Windows Media Player

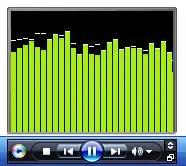
Windows Media Player 11 running in mini-mode (in Windows XP MCE) showing the "Bars" preset of the "Bars and Waves" visualization

While playing music, Windows Media Player can show visualizations. The current three visualizations are Alchemy, which was first introduced in version 9, Bars and Waves, which has been used since version 7, and Battery, introduced version 8. Versions 7 and 8 included with Me and XP respectively includes an additional visualization called "Musical Colors", which is not present in out-of-band releases of version 7 as well as version 9 onwards, but is retained if Windows Media Player was upgraded from version 7 or 8. Version 11 and above refrains from having the former "Ambience," "Particle," "Plenoptic," and "Spikes" visualizations from versions 7 to 10. The reason for their removal was that the visualizations do not support full screen controls (either the visualization gets shifted to the left while there is a thick black bar to the right side of the screen, or that there are no full screen controls). More visualizations can be downloaded from Microsoft's official website, however the downloads have since been taken down. These include "BlazingColors," "ColorCubes," "PulsingColors," "Softie the Snowman," and "Yule Log", which were originally offered as optional extras in version 7. As of today, these visualizations, among others, can still be found on some websites such as the WMP Goodies site.